Leysin

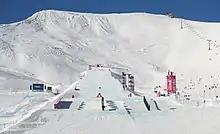
Slopestyle track of the 2020 Winter Youth Olympics in Leysin

Leysin hosted the FIS Snowboard World Cup 2008.